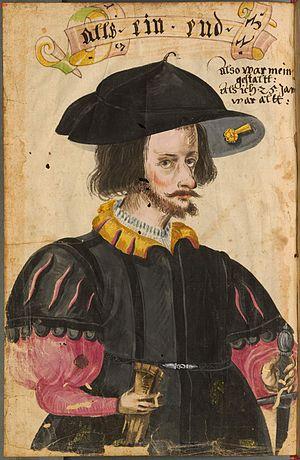
Christoph Weiditz, né à Strasbourg en 1498 et mort à Fribourg-en-Brisgau en 1559, est un peintre, médailleur, sculpteur et orfèvre allemand.